TV Wattenscheid

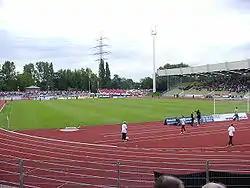
The club is based at Lohrheidestadion

TV Wattenscheid 01 Leichtathletik is a German sports club focused on athletics. Founded in 1971 in Wattenscheid, Bochum in the Western part of Germany, the club's history is linked to that of an older club, "Turnverein Wattenscheid 01", a gymnastics club in the city which was formed in 1901. The club's main stadium for events and training is Lohrheidestadion.